Moothiringode Bhavathrāthan Namboothiripad

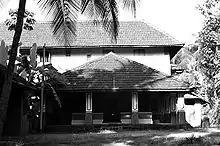
Moothiringode Mana, Palakkad.The home of Bhavathrāthan Namboothiripad

Bhavathrāthan became a part of the social reforms taking place in the pre-independent Kerala. He was an active member of the Namboothiri Yogashema Sabha. He voiced his views against the atrocities that existed within the Kerala society especially within the Namboothiris. He fought for better position for Namboothiri women and their right to equality and education.